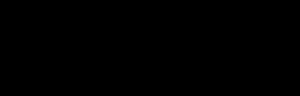
Pyrrolysin
Generel struktur pyrrolysin
Pyrrolysin er en naturligt forekommende, genetisk kodet aminosyre i nogle metandannende arkæer og en enkelt bakterie. Denne usædvanlige aminosyre findes i enzymer i metan-metabolismen. Pyrrolysin er analog til lysin men med en pyrrolin-ring føjet til lysin-sidekæden. Med en specifik tRNA og en specifik aminoacyl tRNA syntetase er pyrrolysin del af en usædvanlig genetisk kode og kodes for codonet UAG.